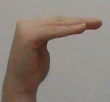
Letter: haa